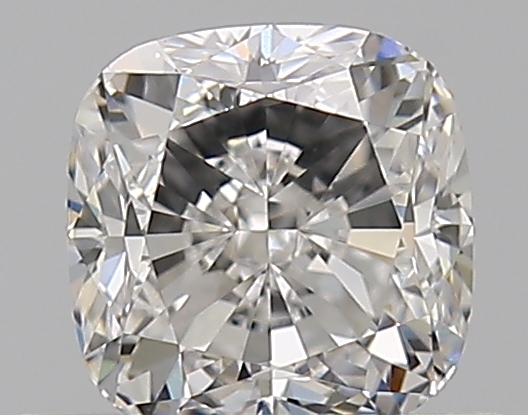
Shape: cushion
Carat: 0.7
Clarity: VVS2
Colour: F
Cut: EX
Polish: EX
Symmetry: VG
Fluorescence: N
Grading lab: GIA
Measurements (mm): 4.96 x 4.86 x 3.36